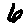
Label: 6